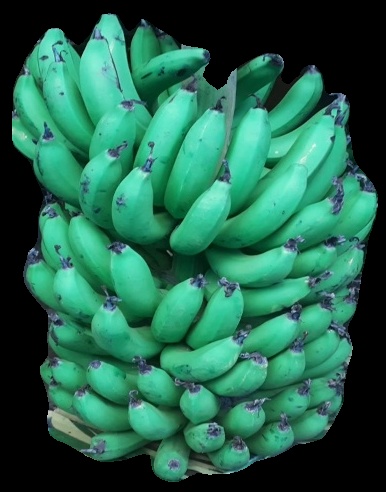
Variety: pachbale
Grade: grade1